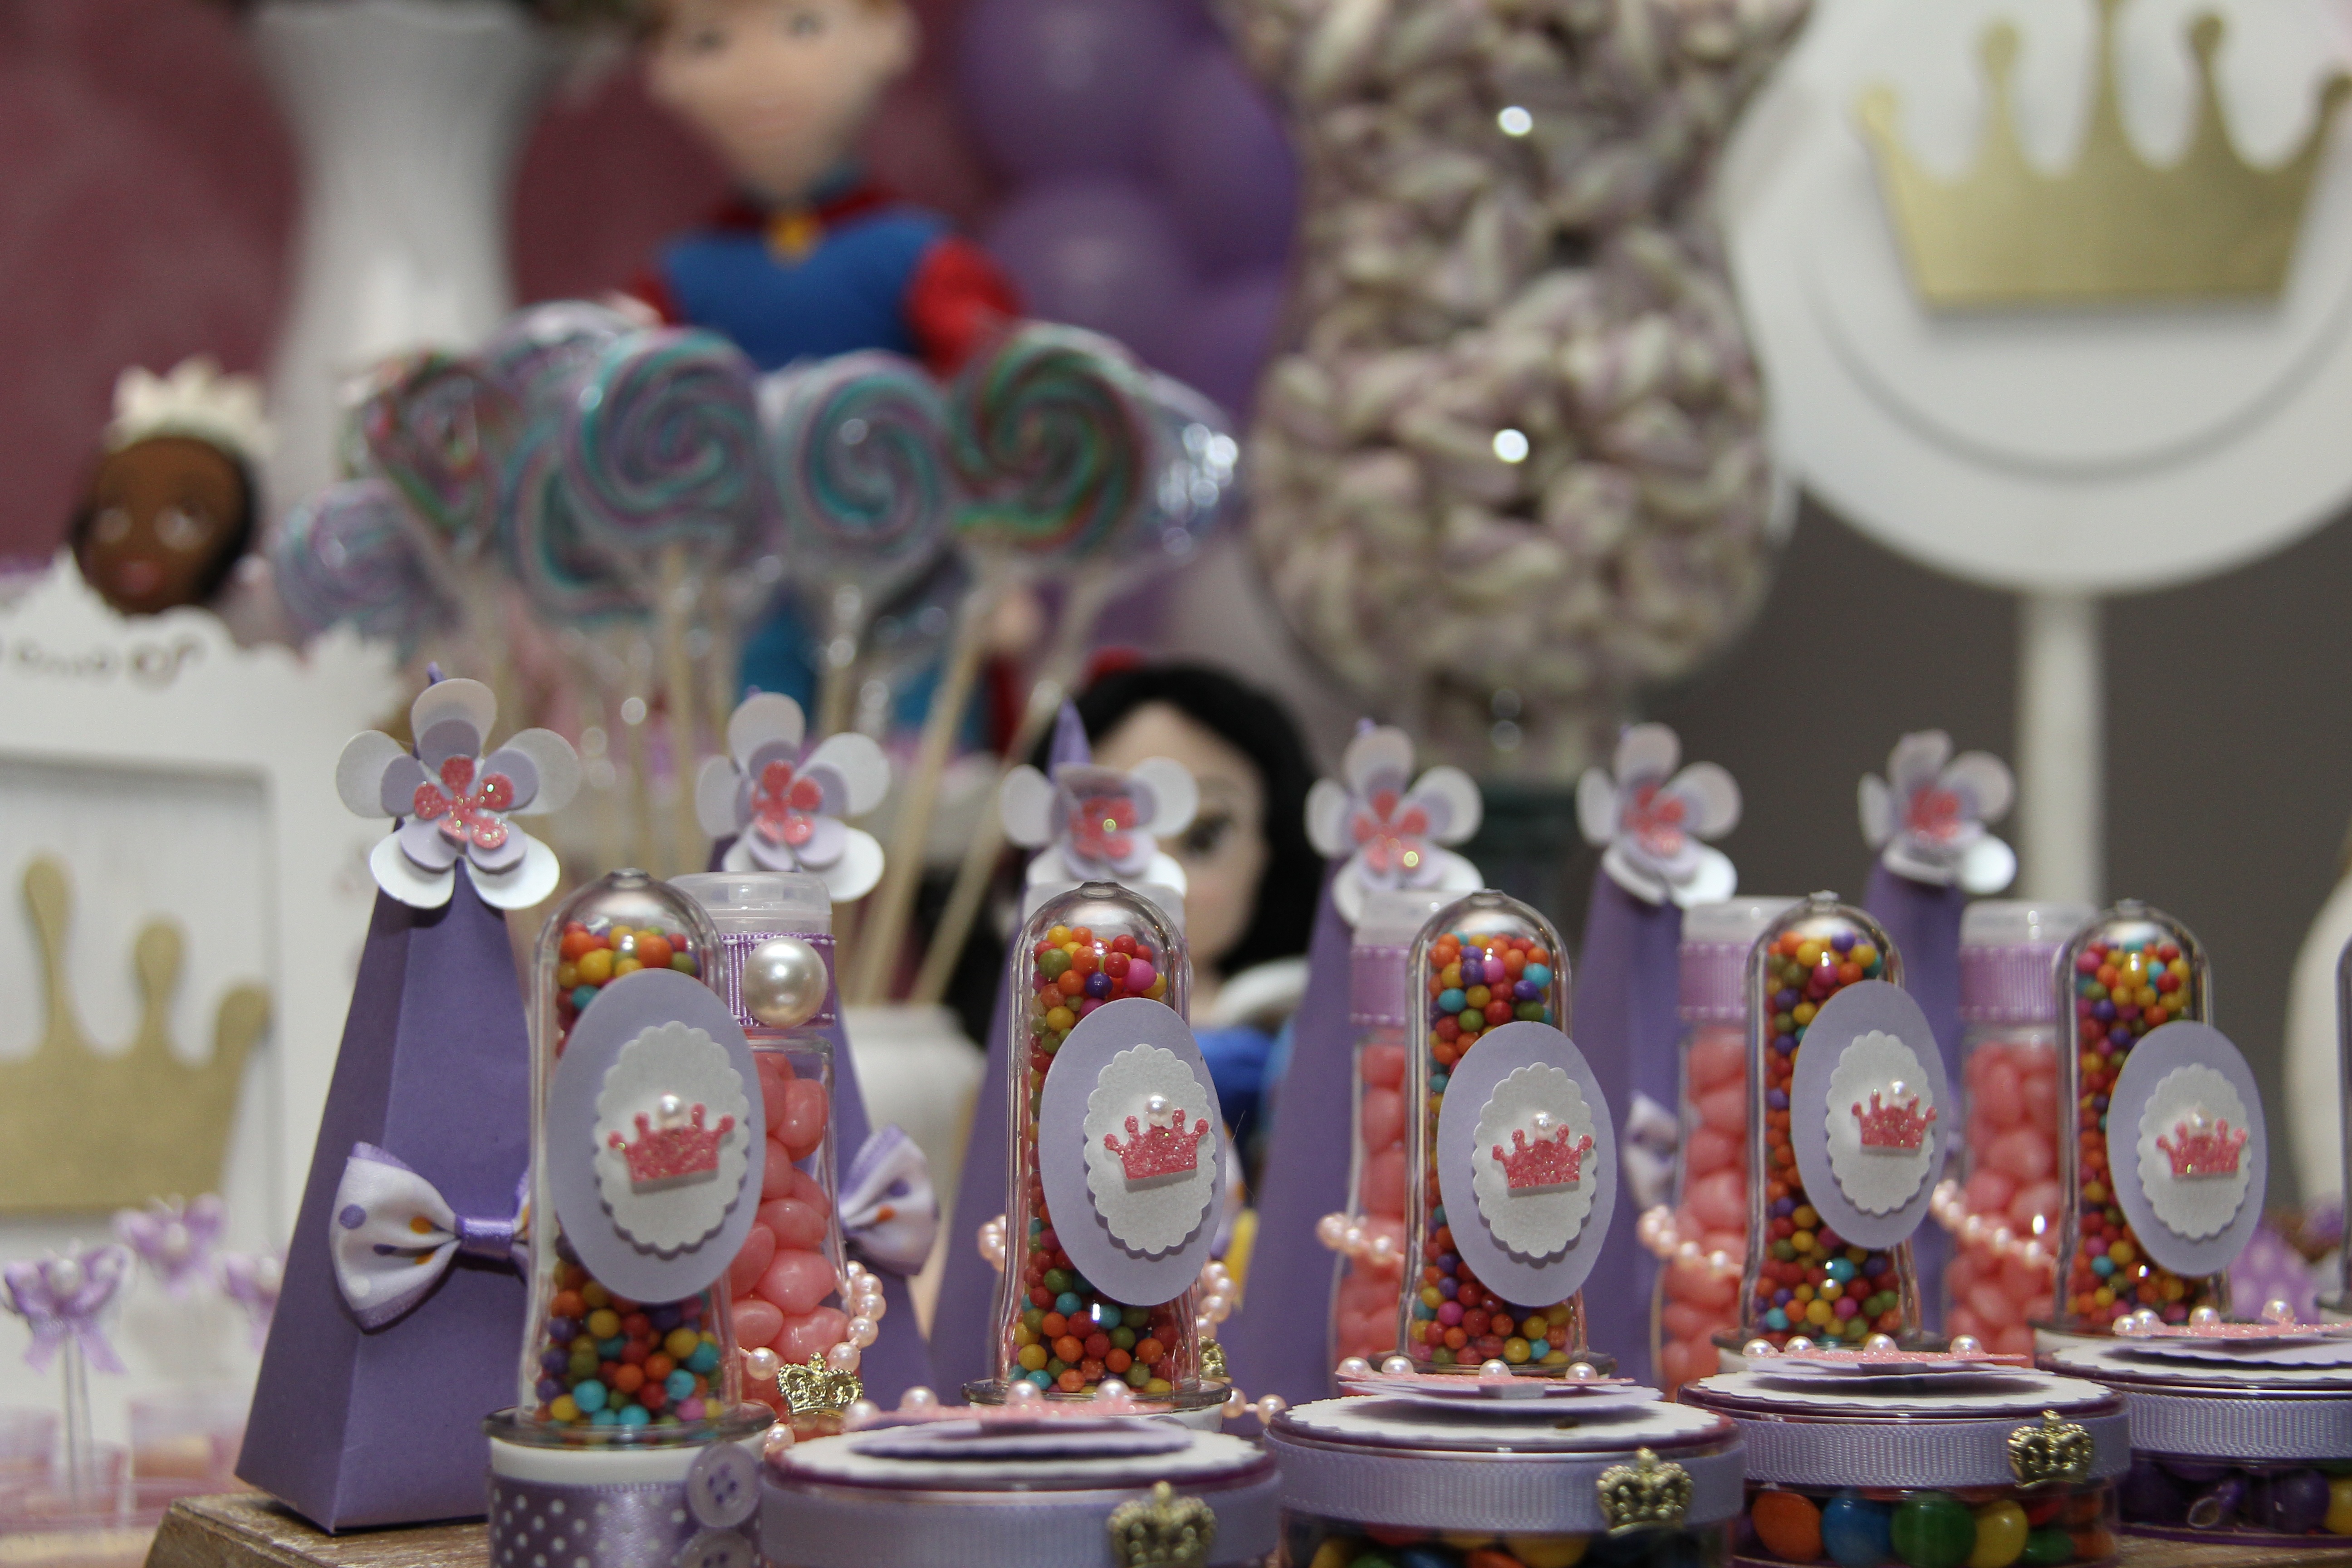
colorful, toy, girls, sweets, party, candy, day, princess, birthday, cakes, theme